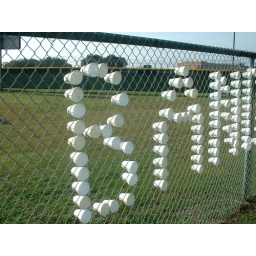
Foam cups in fence